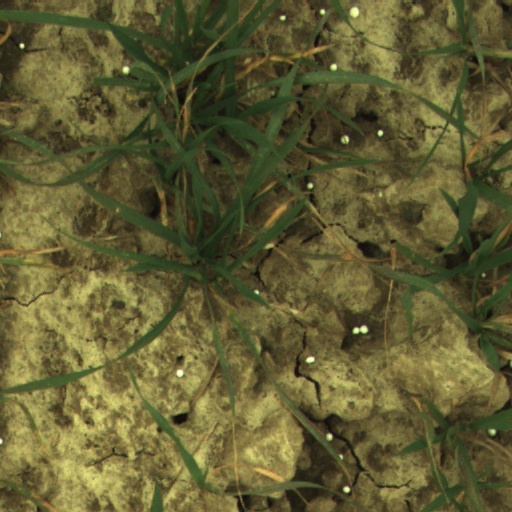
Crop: wheat